Philip R. Alstat

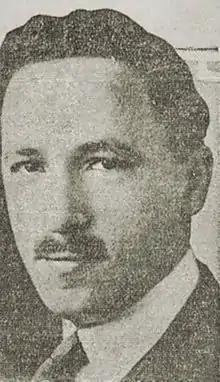
Alstat, around 1920

Philip Reis Alstat (July 15, 1891 – November 29, 1976) was a well-known American Conservative rabbi, teacher, chaplain, speaker and writer. Born in Kaunas (formerly, Kovno), Lithuania, he came to the United States in 1898, studying at City College of New York (A.B., 1912), Columbia University (A.M., 1915), and the Jewish Theological Seminary of America (JTS), where he received "semikhah", rabbinic ordination, in 1920, and the Doctor of Divinity degree (honoris causa), in 1966.